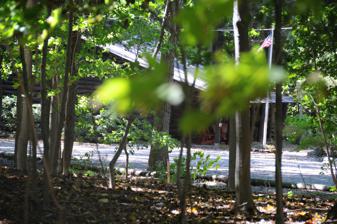
Building: Joe Jefferson Clubhouse
Country: United States of America
Year built: 1925
United States historic place Joe Jefferson Clubhouse U.S. National Register of Historic Places New Jersey Register of Historic Places Show map of Bergen County, New Jersey Show map of New Jersey Show map of the United States Location 29 East Saddle River Road, Saddle River, New Jersey Coordinates 41°0′40″N 74°5′45″W / 41.01111°N 74.09583°W / 41.01111; -74.09583 Area 9.5 acres (3.8 ha) Built 1925 Architectural style Bungalow/Craftsman, Picturesque bungalow MPS Saddle River MRA NRHP reference No. 86001605 NJRHP No. 685 Significant dates Added to NRHP August 29, 1986 Designated NJRHP June 13, 1986 Joe Jefferson Clubhouse is a rustic clubhouse located in Saddle River , Bergen County , New Jersey , United States. The log building was built in 1925 and was added to the National Register of Historic Places on August 29, 1986. See also National Register of Historic Places listings in Bergen County, New Jersey External links Google Street View of Joe Jefferson Clubhouse References